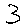
Label: 3